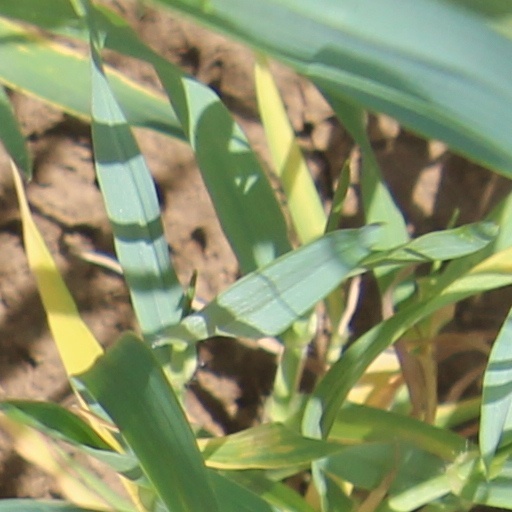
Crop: wheat